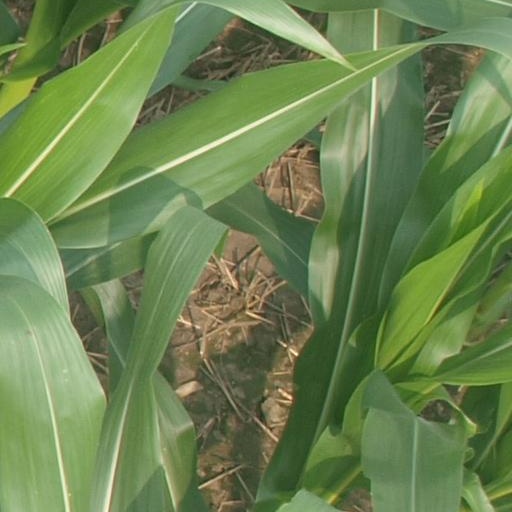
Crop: maize; corn